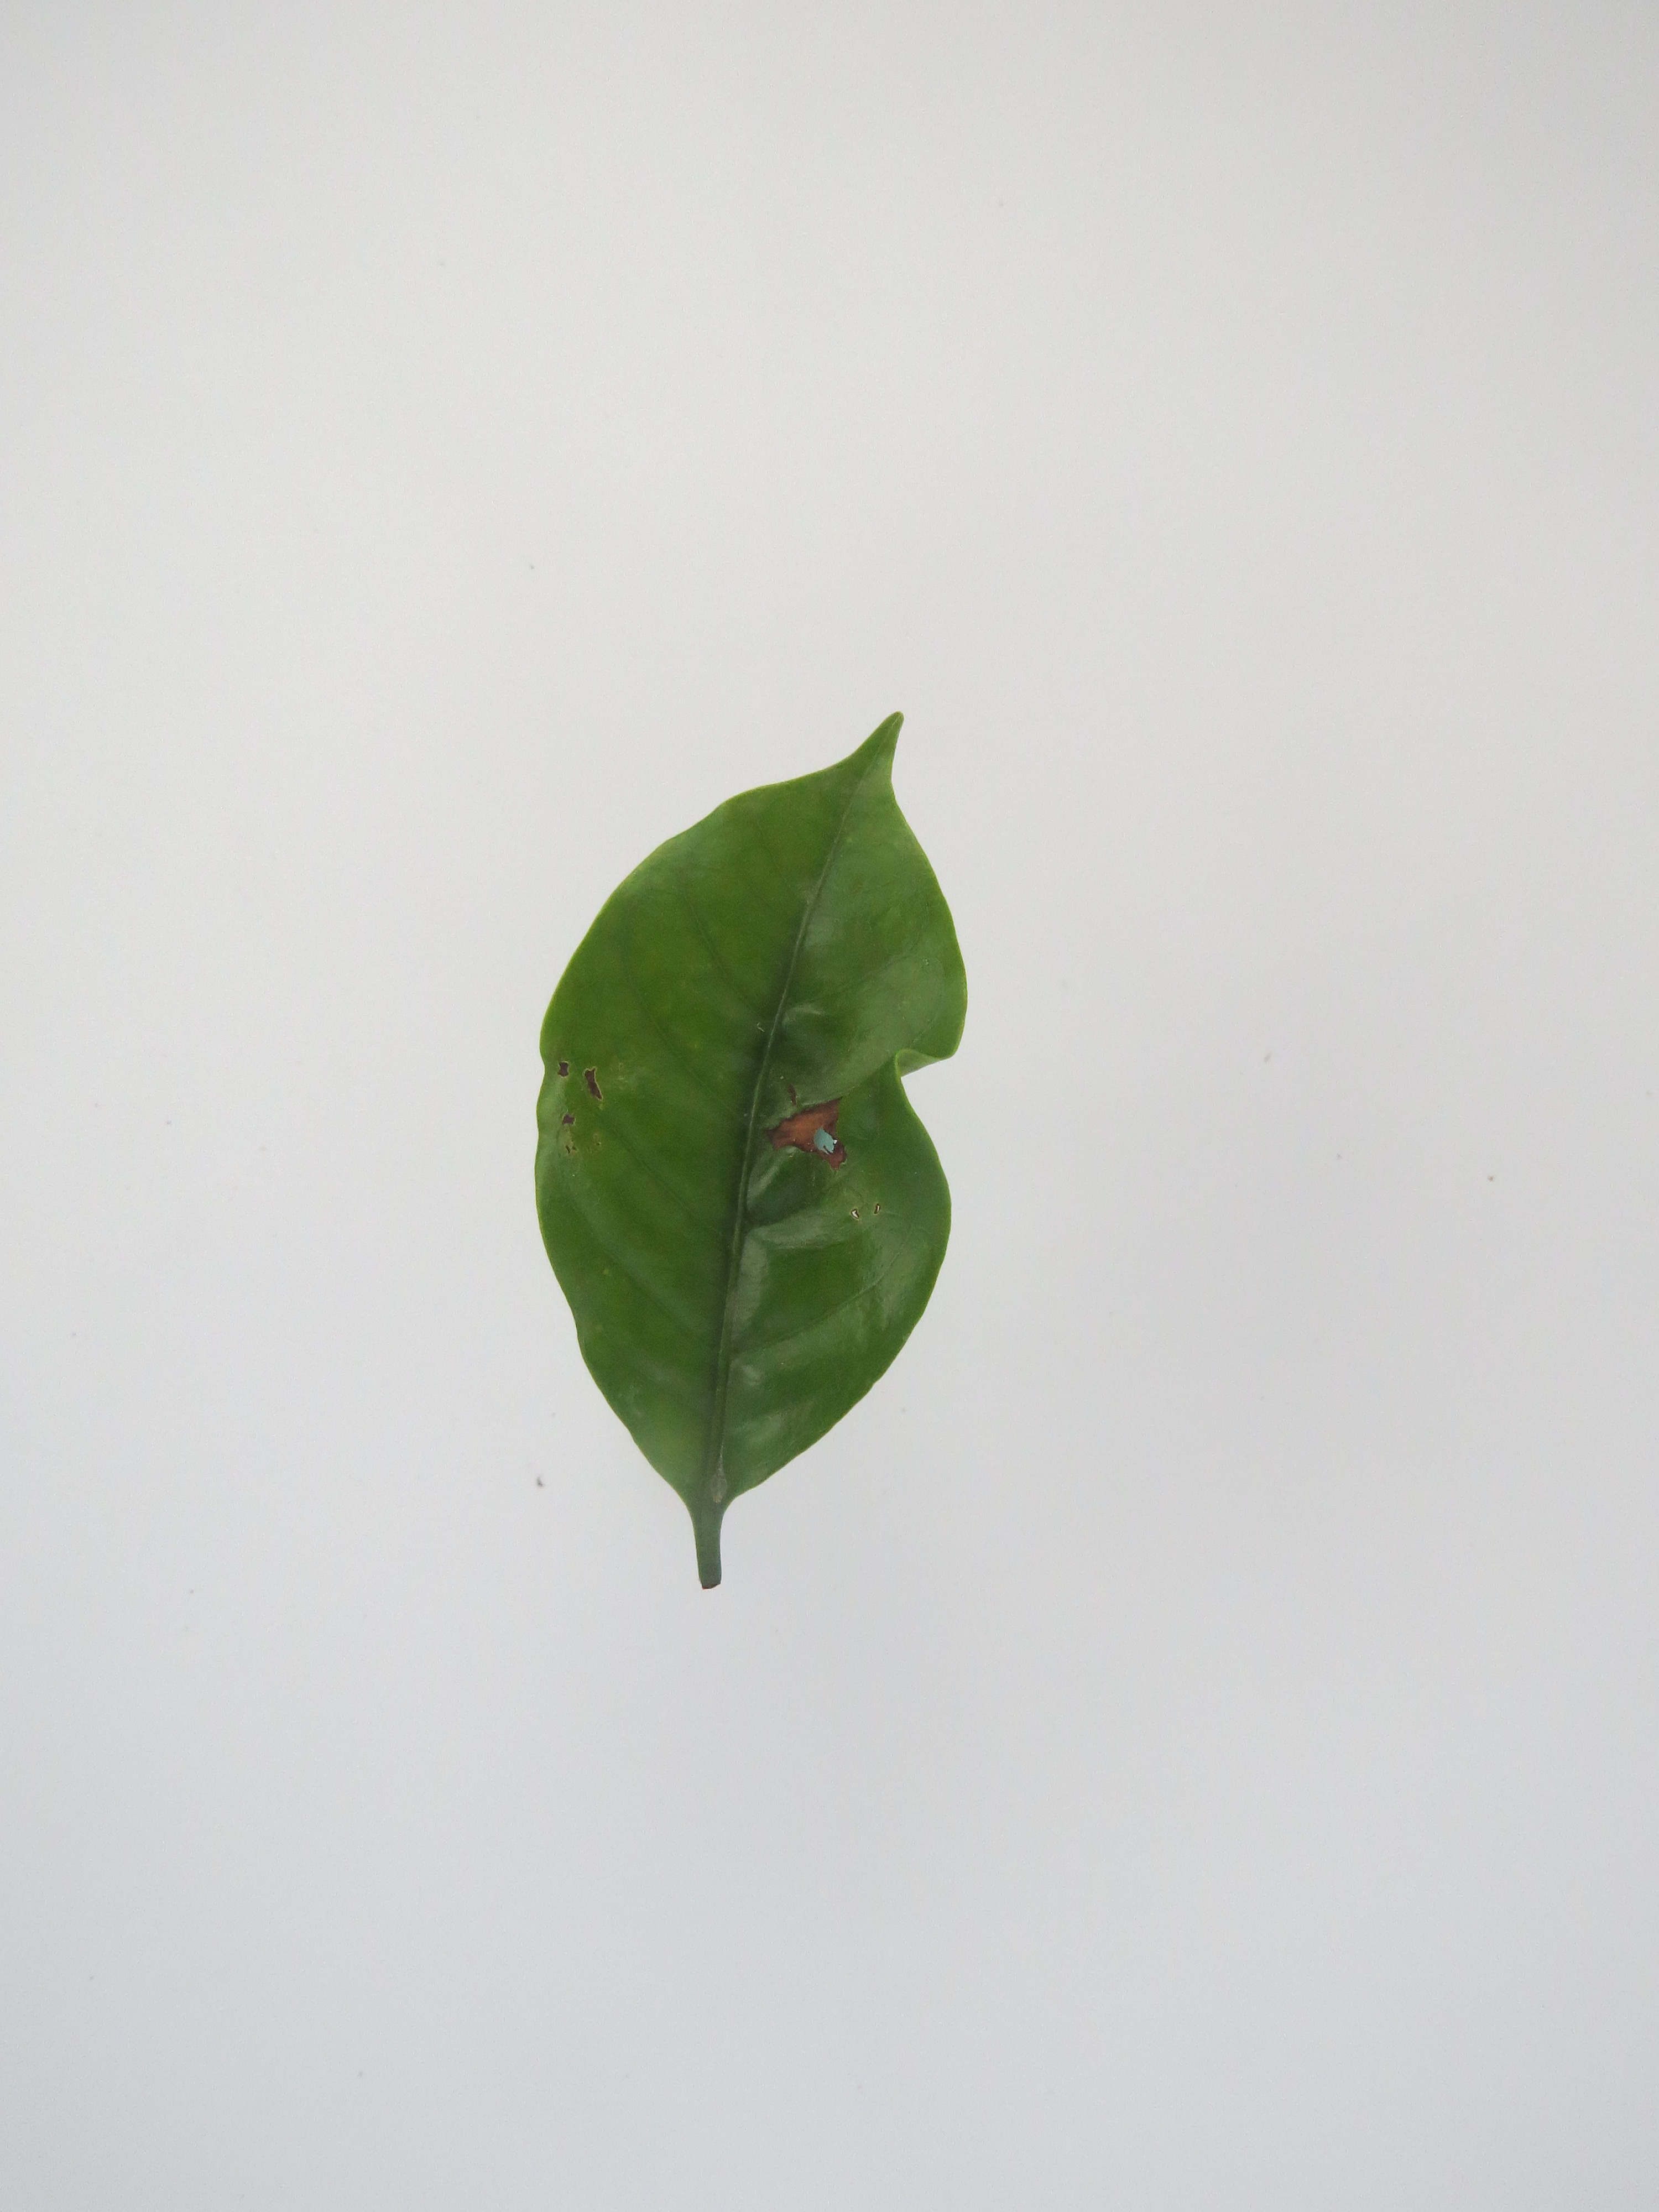
Label: calcium-Ca